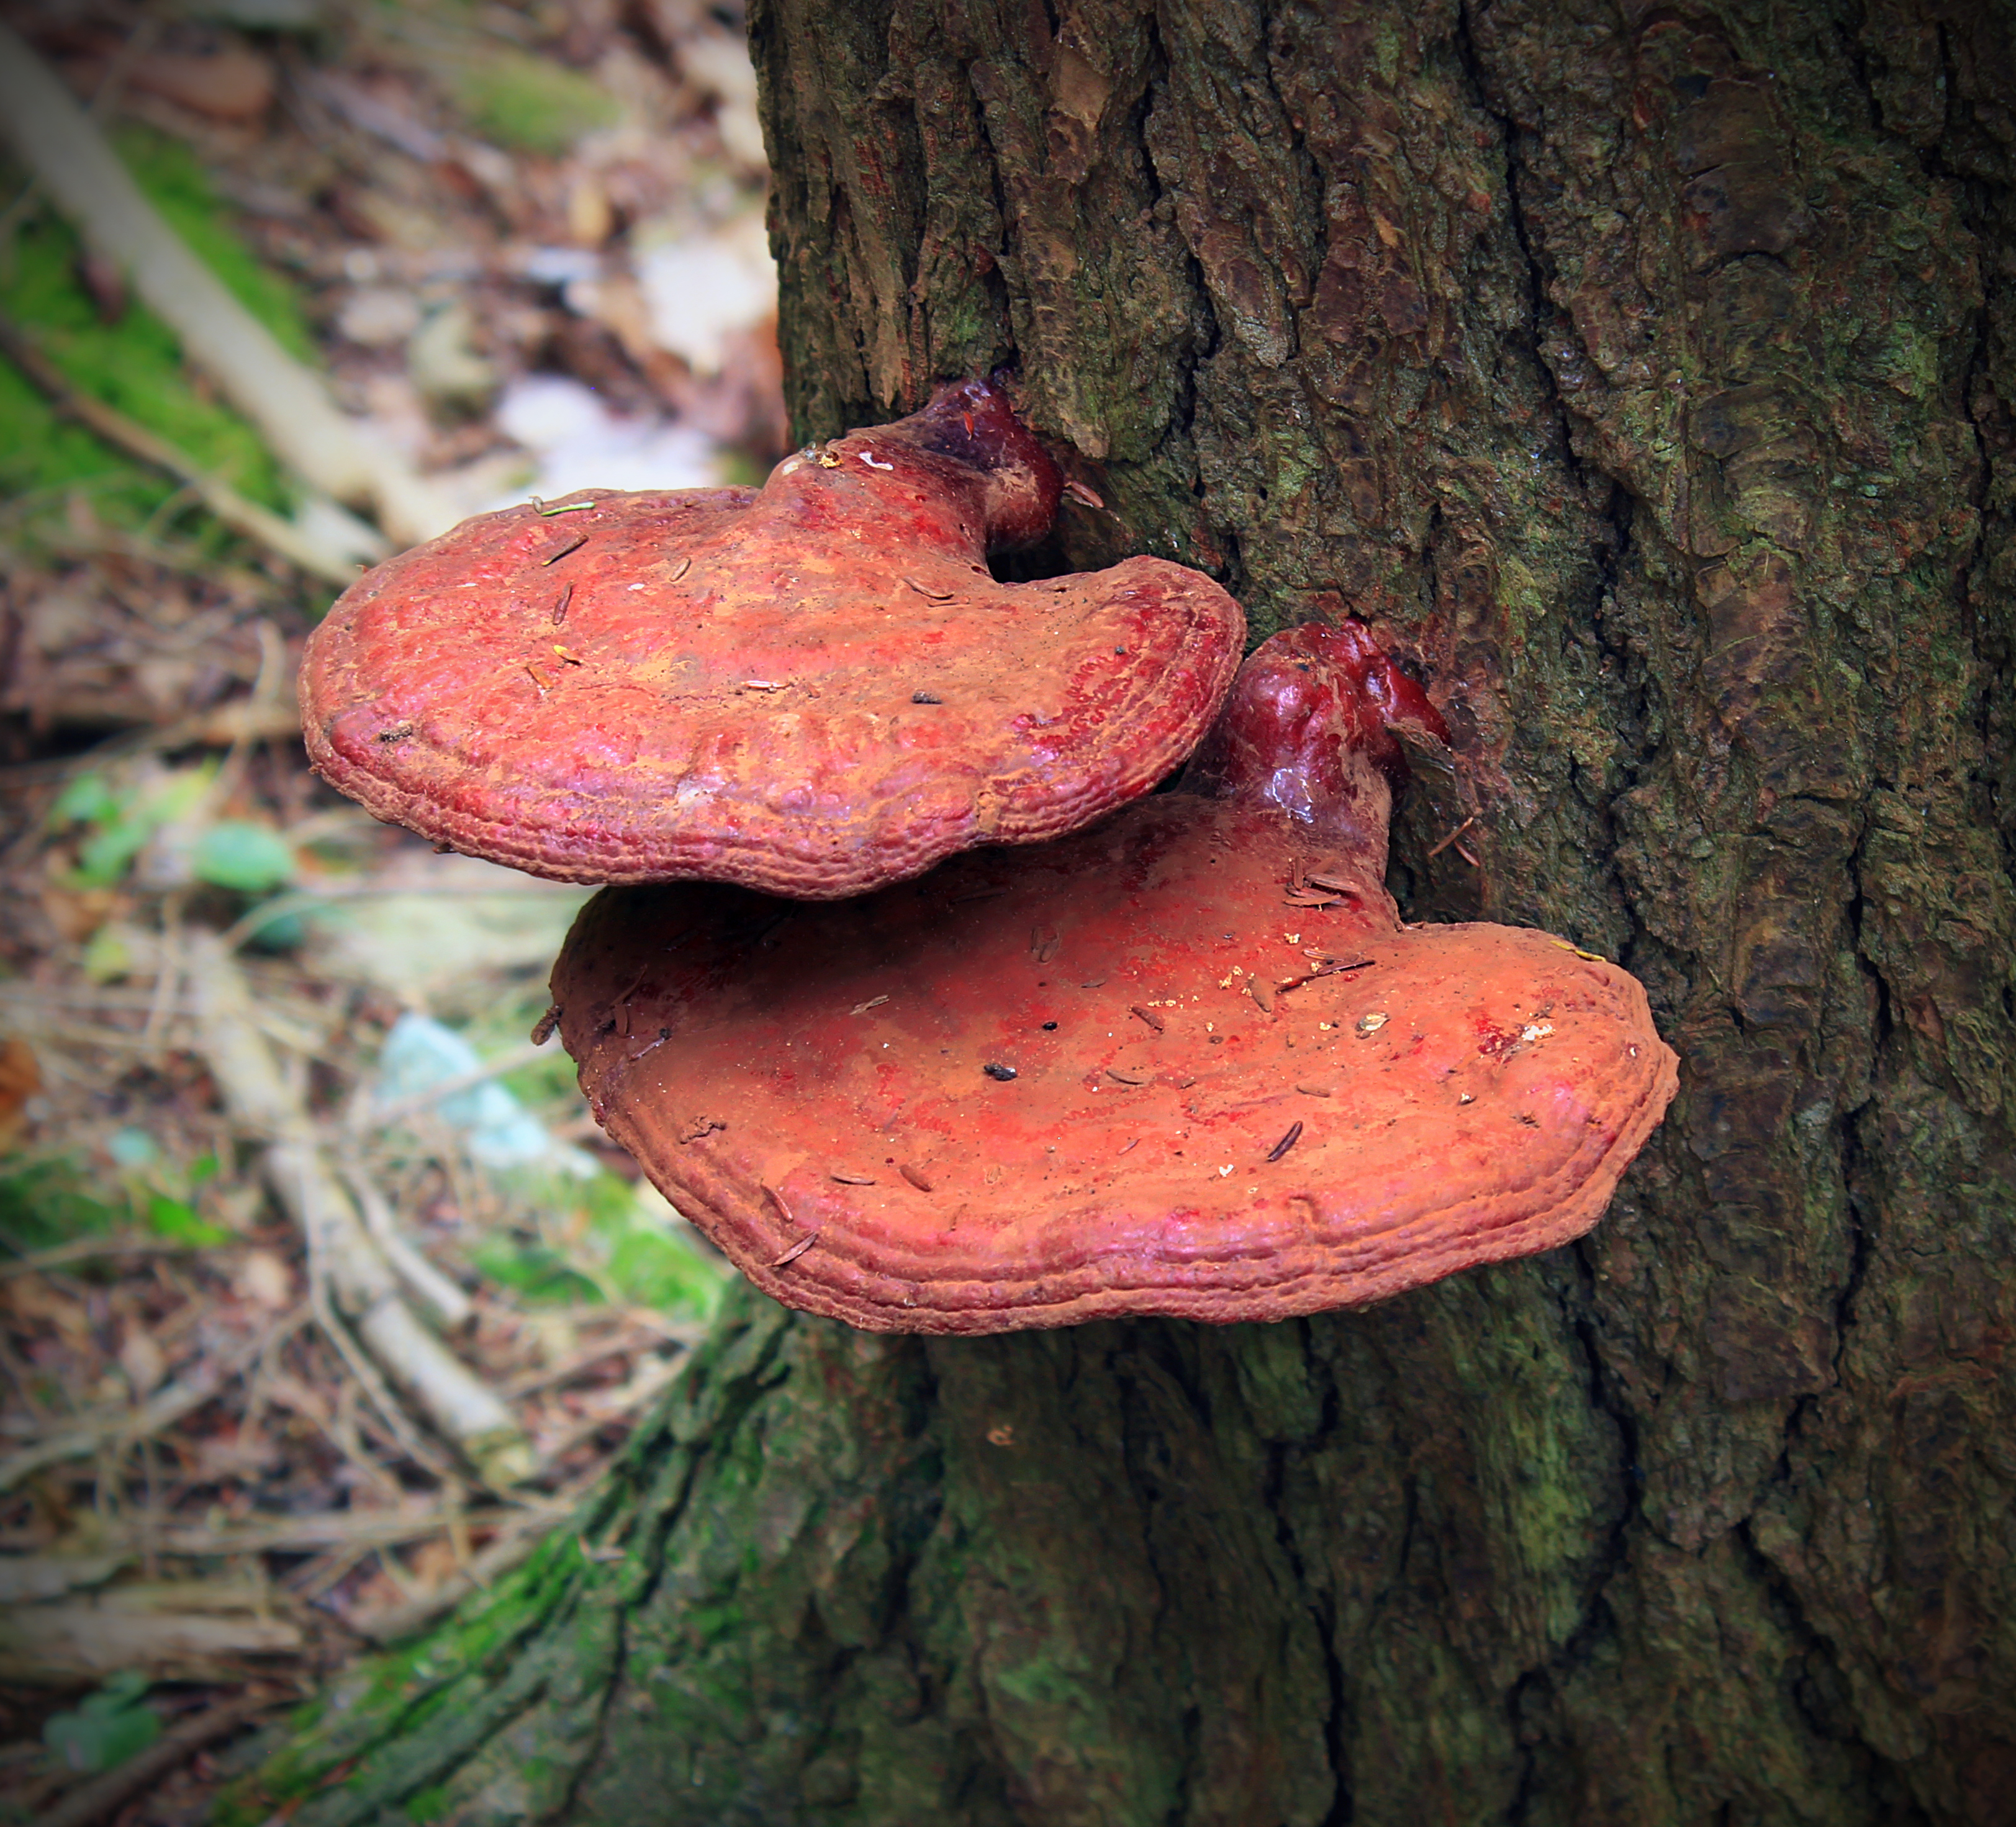
tree, nature, forest, hiking, leaf, trunk, summer, autumn, botany, mushroom, flora, fauna, fungus, creativecommons, fungi, mushrooms, tiadaghtonstateforest, pennsylvaniawilds, tsugacanadensis, lycomingcounty, pennsylvania, shelffungus, hemlock, easternhemlock, bracketfungus, blackforesttrail, ganodermatsugae, hemlockvarnishfungus, woodland, bolete, auriculariales, macro photography, oyster mushroom, edible mushroom, medicinal mushroom, penny bun, lingzhi mushroom